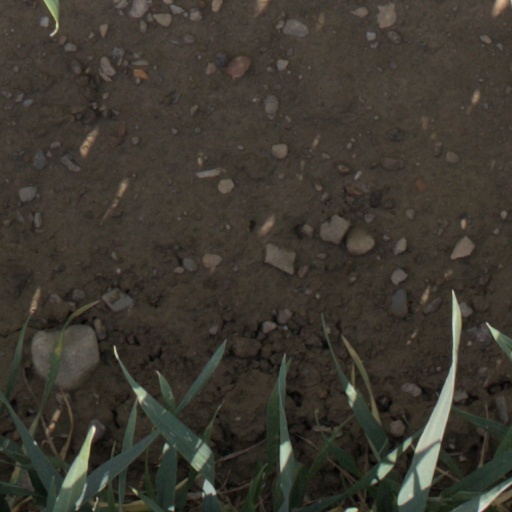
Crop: wheat